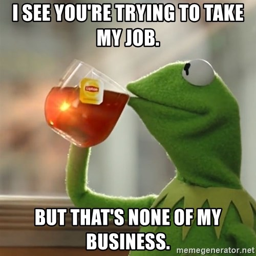
kermit the frog drinking tea - i see you 're trying to take my job .